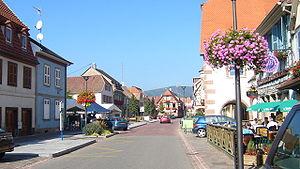
La rue principale de Châtenois
Châtenois est une commune française située dans le département du Bas-Rhin, en région Grand Est.